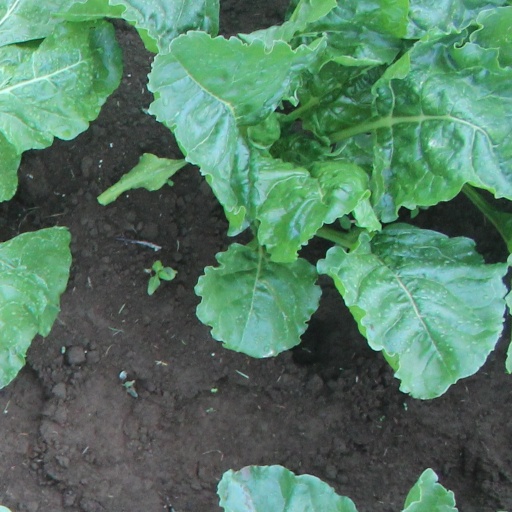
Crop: sugar beet